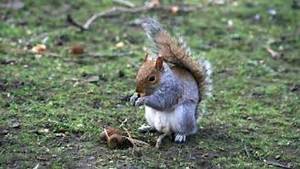
Label: squirrel